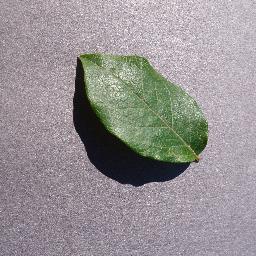
Label: Blueberry___healthy